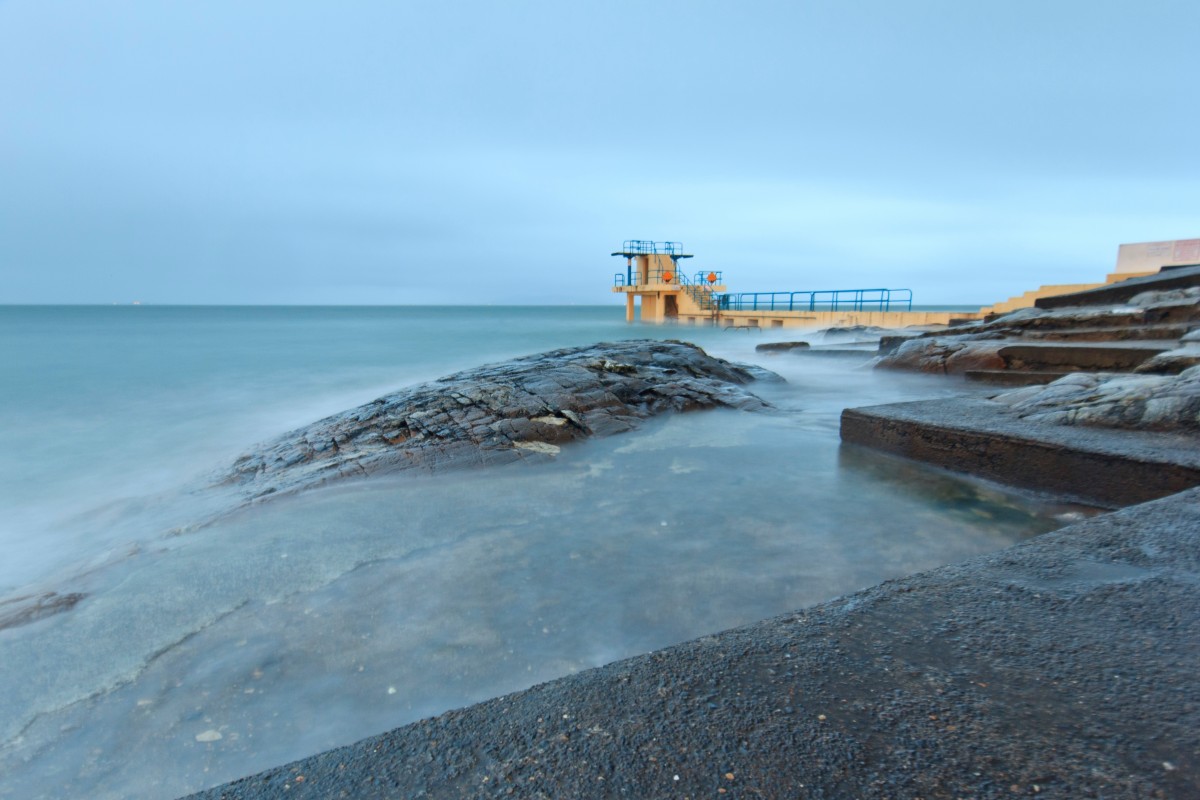
Tags: sea, coast, water, rock, ocean, shore, cliff, cove, tower, bay, terrain, breakwater, cape